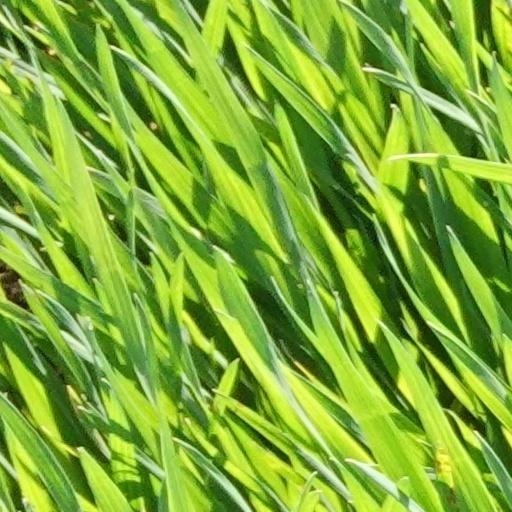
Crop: wheat